Assier

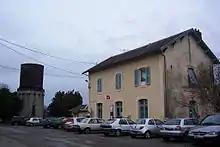
Assier railway station and water tower

In 1854 two rail projects passing through Assier were considered then abandoned. A Classification yard was to have been located in the commune and there were plans to build a hotel-restaurant with 16 rooms near the proposed route of the line. This is the large isolated house at a place called Frejayrie, one kilometre from the centre of Assier.